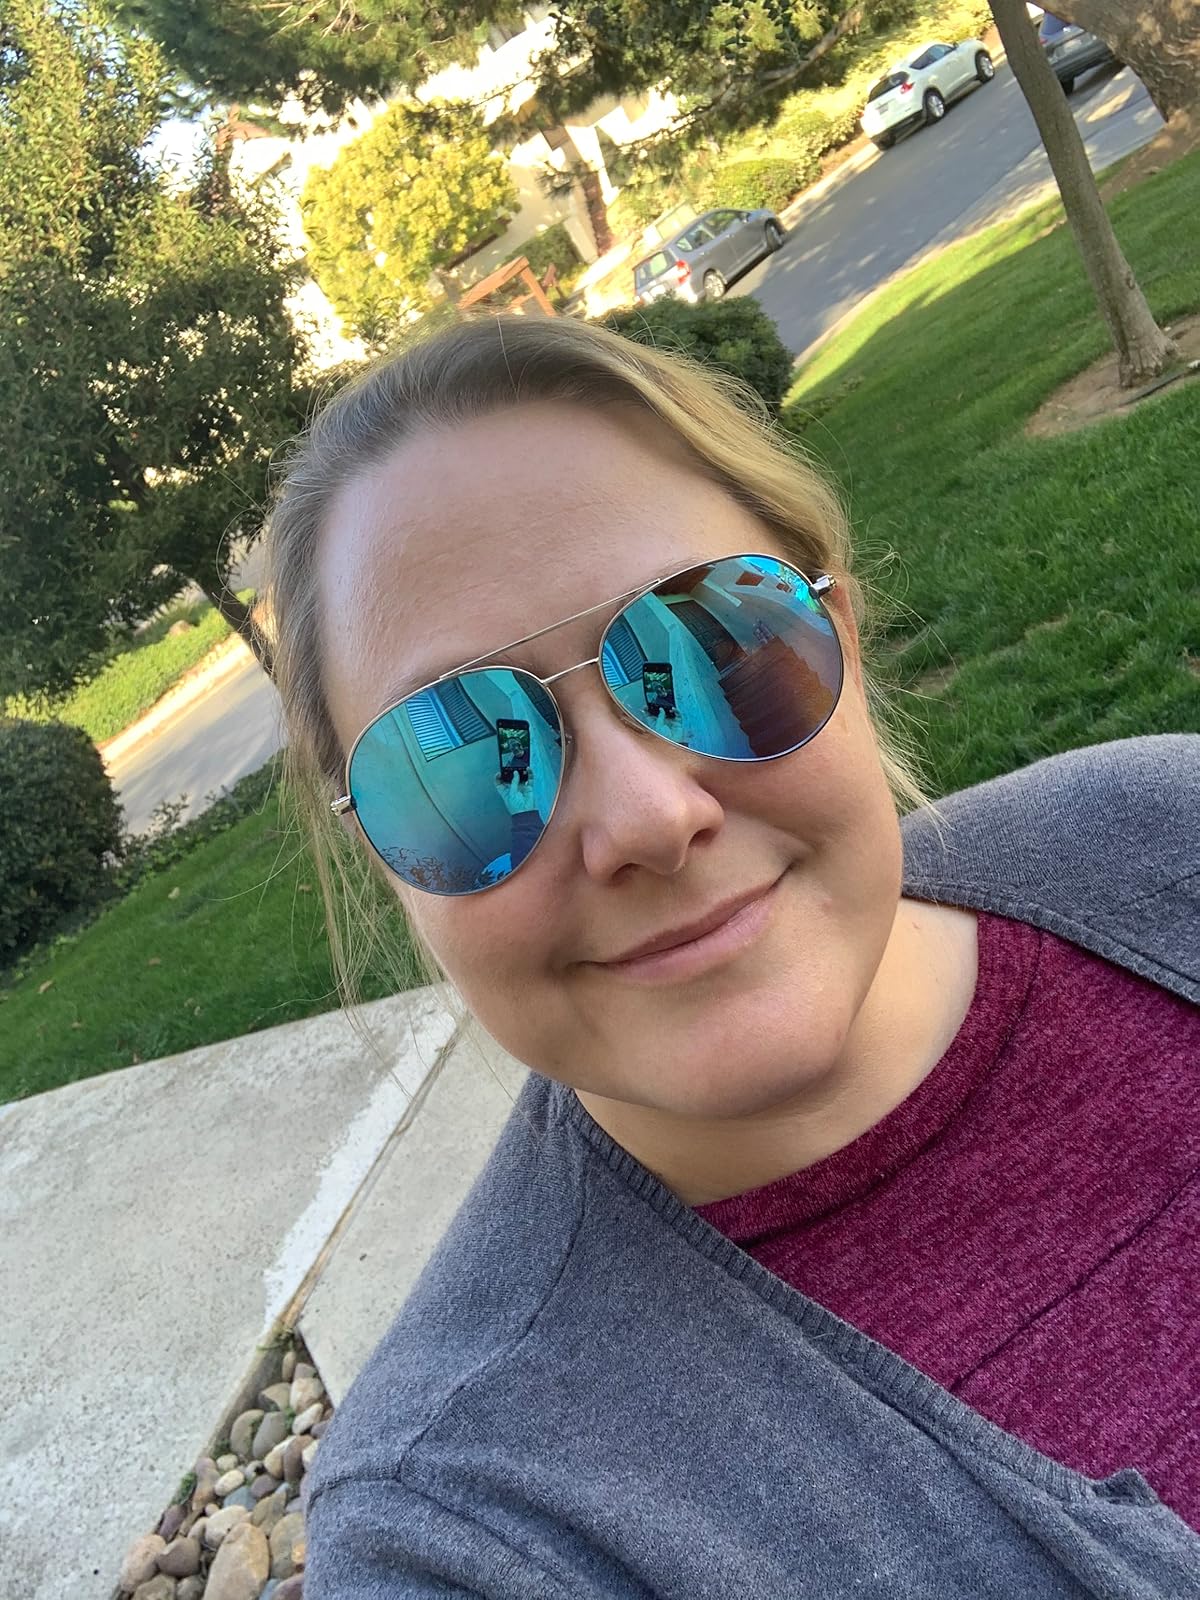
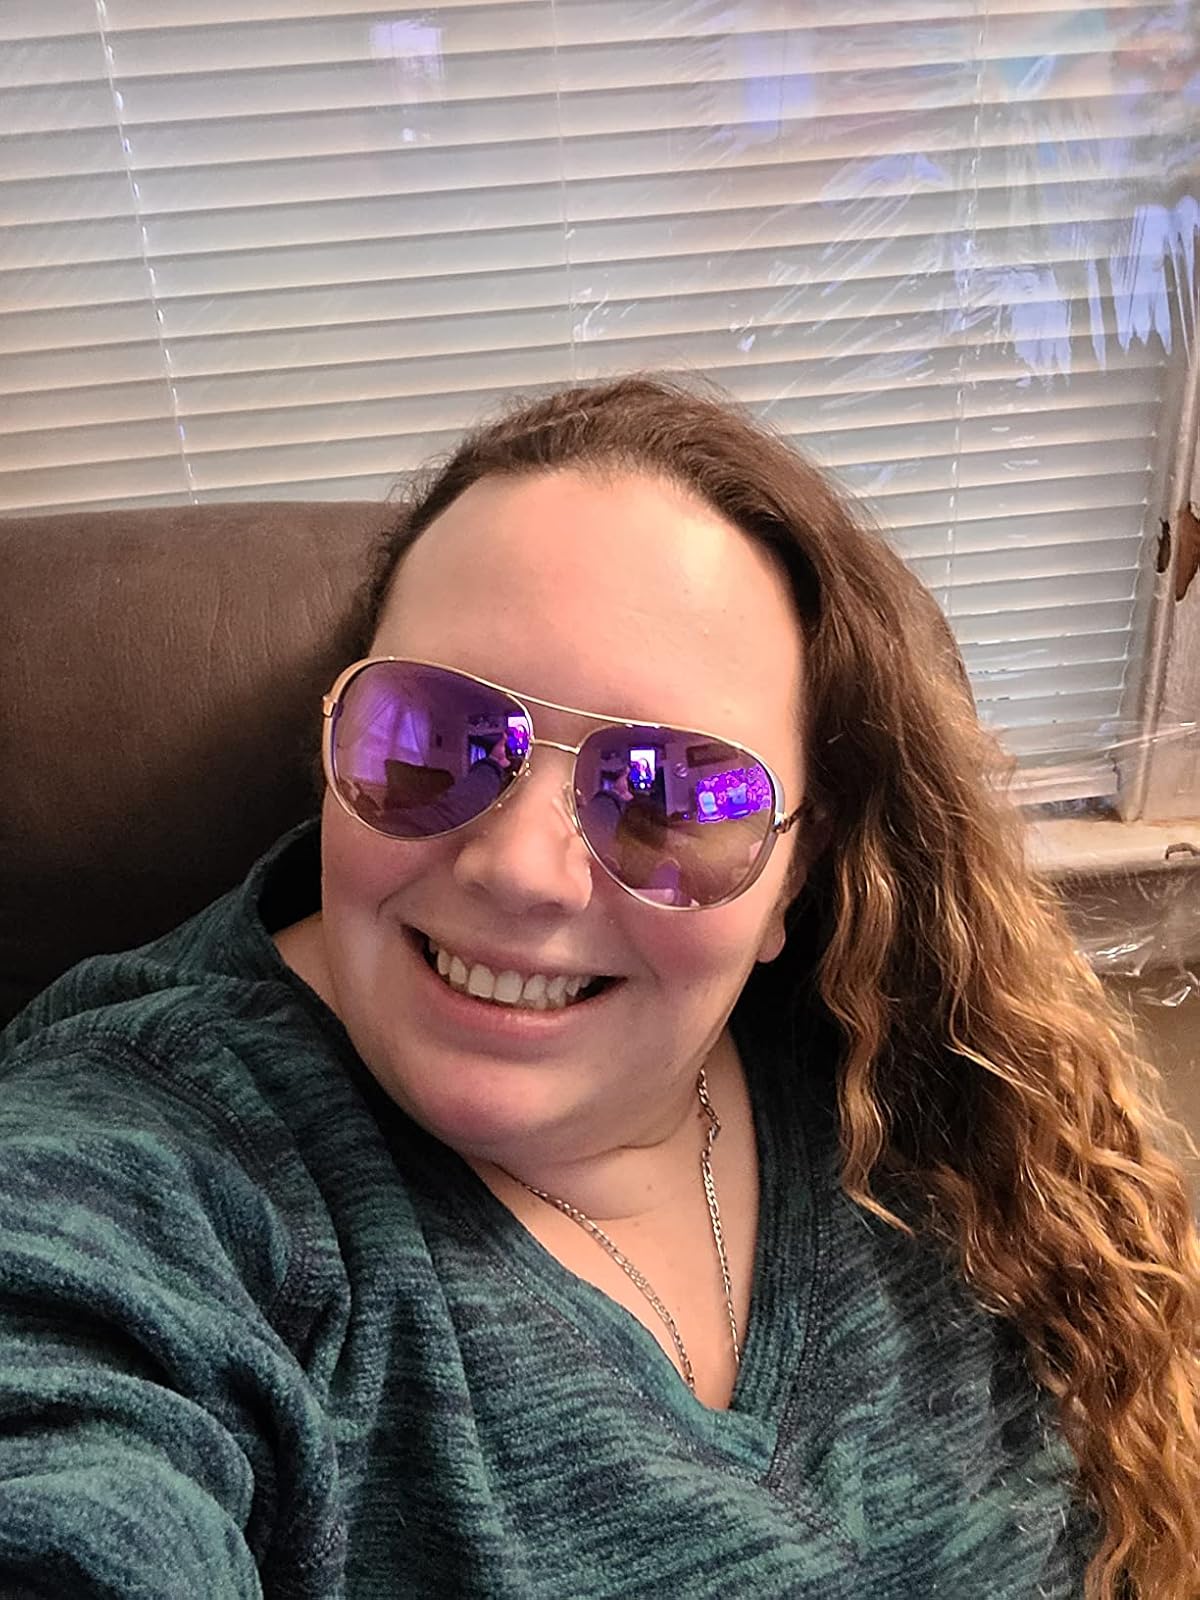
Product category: accessories_sunglasses
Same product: no